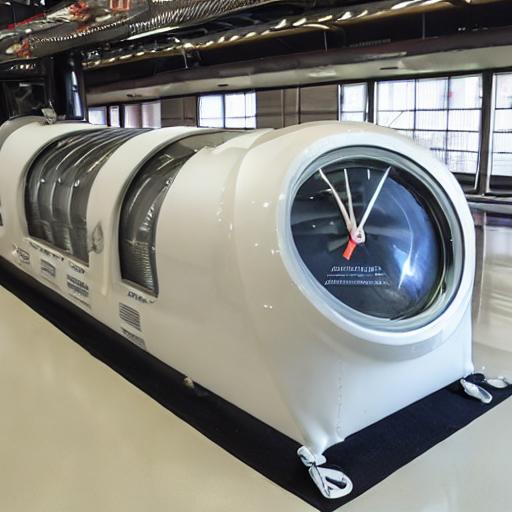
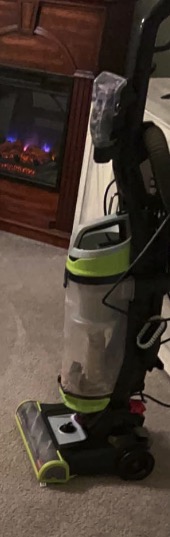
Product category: items_vacuum
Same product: no